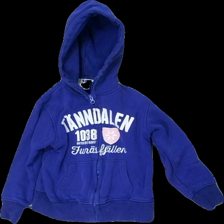
View: front
Type: Hoodie
Category: Children
Brand: Not in the list
Brand text on label: tänndalen
Colors: White, Purple, Pink
Material: 100% cotton
Pattern: Logo print
Cut: Regular
Size: 122
Season: All
Price range: 50-100
Recommended usage: Reuse